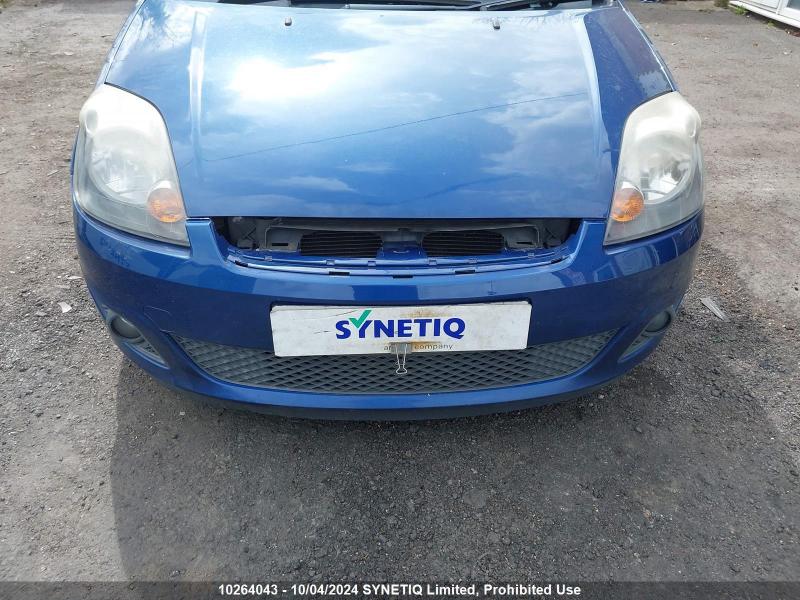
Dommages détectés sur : capot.
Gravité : mineur